March 1997 tornado outbreak

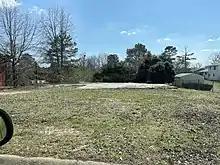
Multiple bare foundations can be found all over the Woodland Ridge subdivision of Little Rock, Arkansas. This foundation came from a house that was completely destroyed by the 1997 tornado, and still hasn't been rebuilt over 25 years later. (March 2022)

11 counties across Arkansas were declared federal disaster areas by then-US President Bill Clinton for tornadoes, with two others for flooding. Seven other counties in Tennessee were also declared disaster areas due to tornadoes. It was considered the worst tornado outbreak since the Palm Sunday tornado outbreak of 1994, which killed 42 across Alabama and Georgia. In Kentucky, then-governor Paul E. Patton had initially declared 120 counties a state of emergency and deployed about 1100 National Guard troops to the flood-stricken regions. In Indiana, the Ohio River overflow its banks due to record rains. All 13 counties along the river between Evansville and Cincinnati were also declared disaster areas. In West Virginia, then-Governor Cecil Underwood declared state of emergencies for 14 counties, and 16 were later declared disaster areas as over 4,000 homes and other structures were damaged by the flooding.